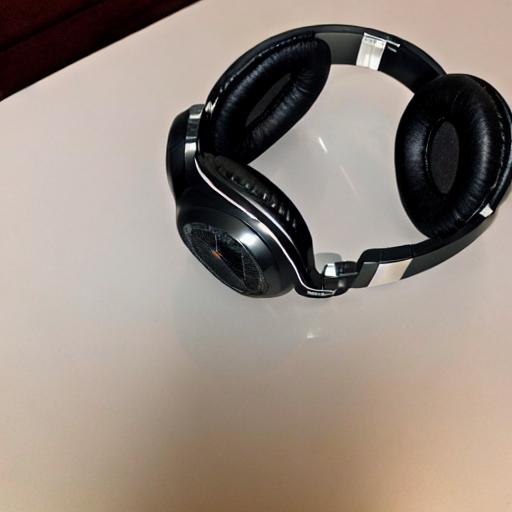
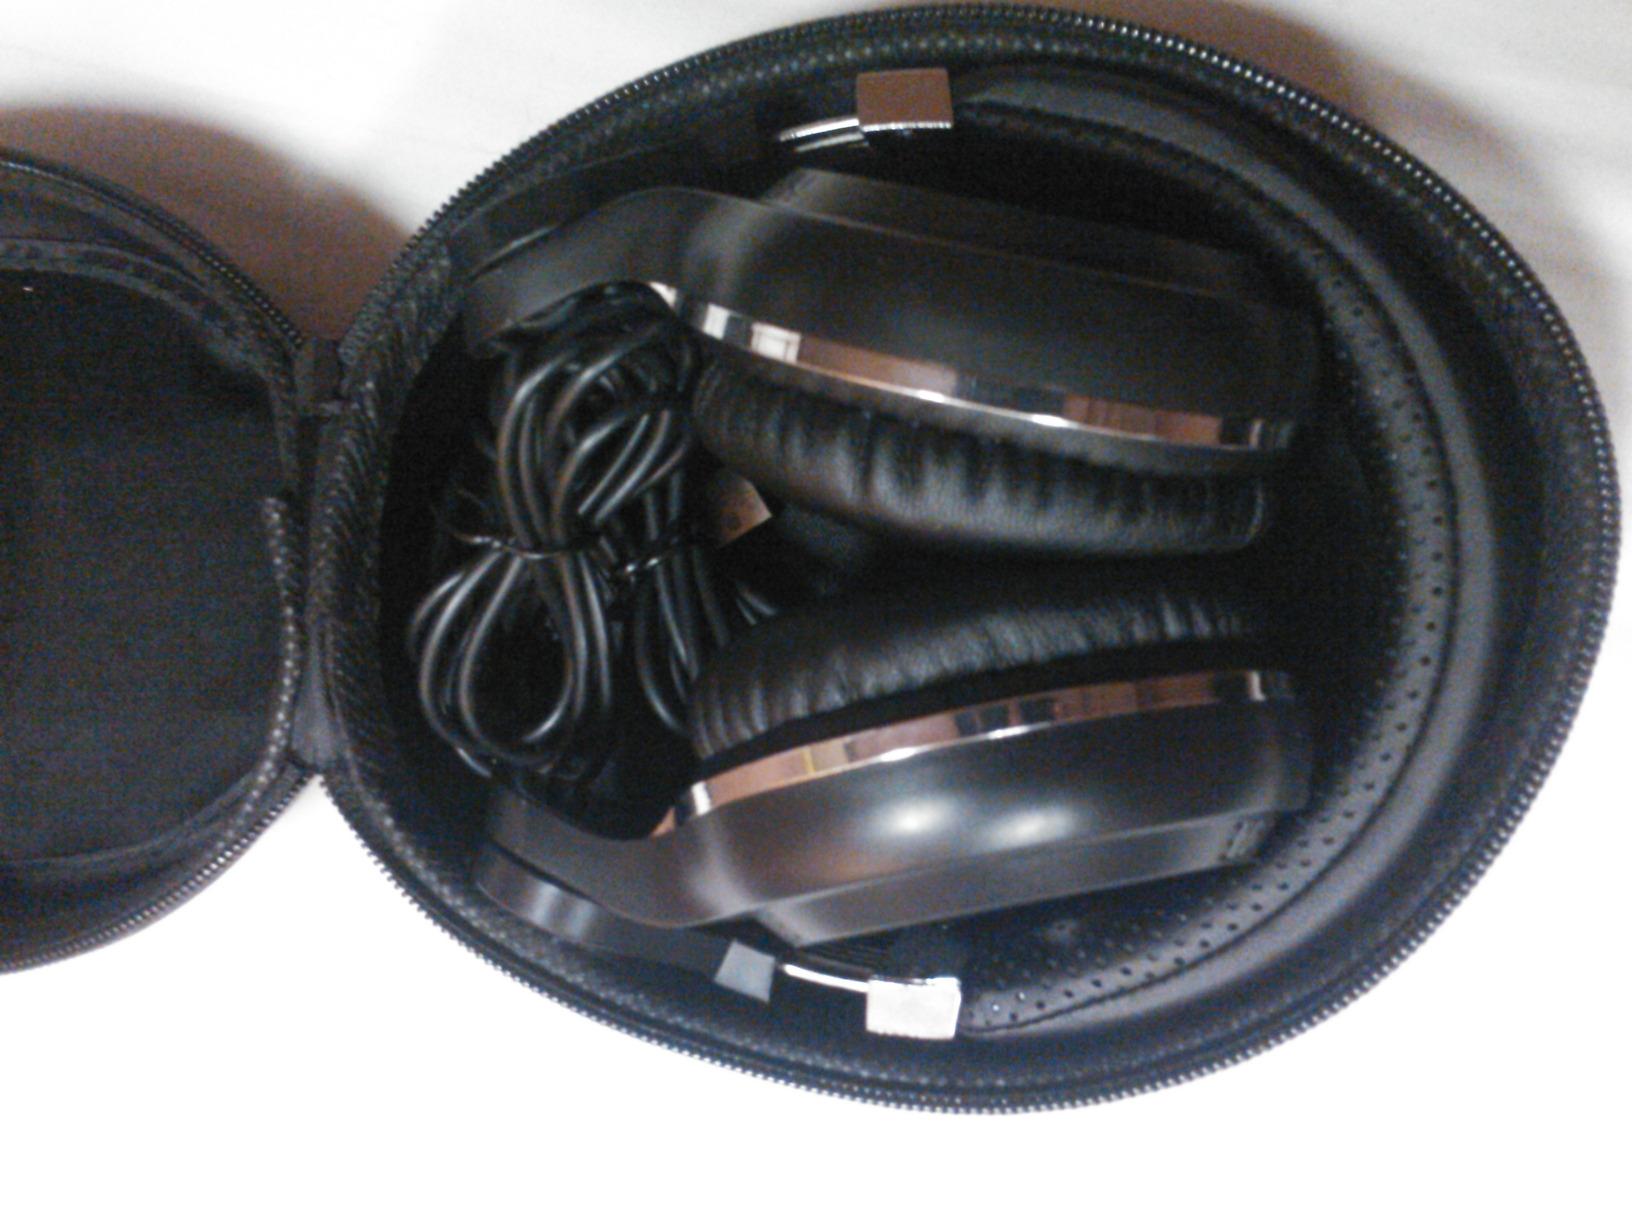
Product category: headphones
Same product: no